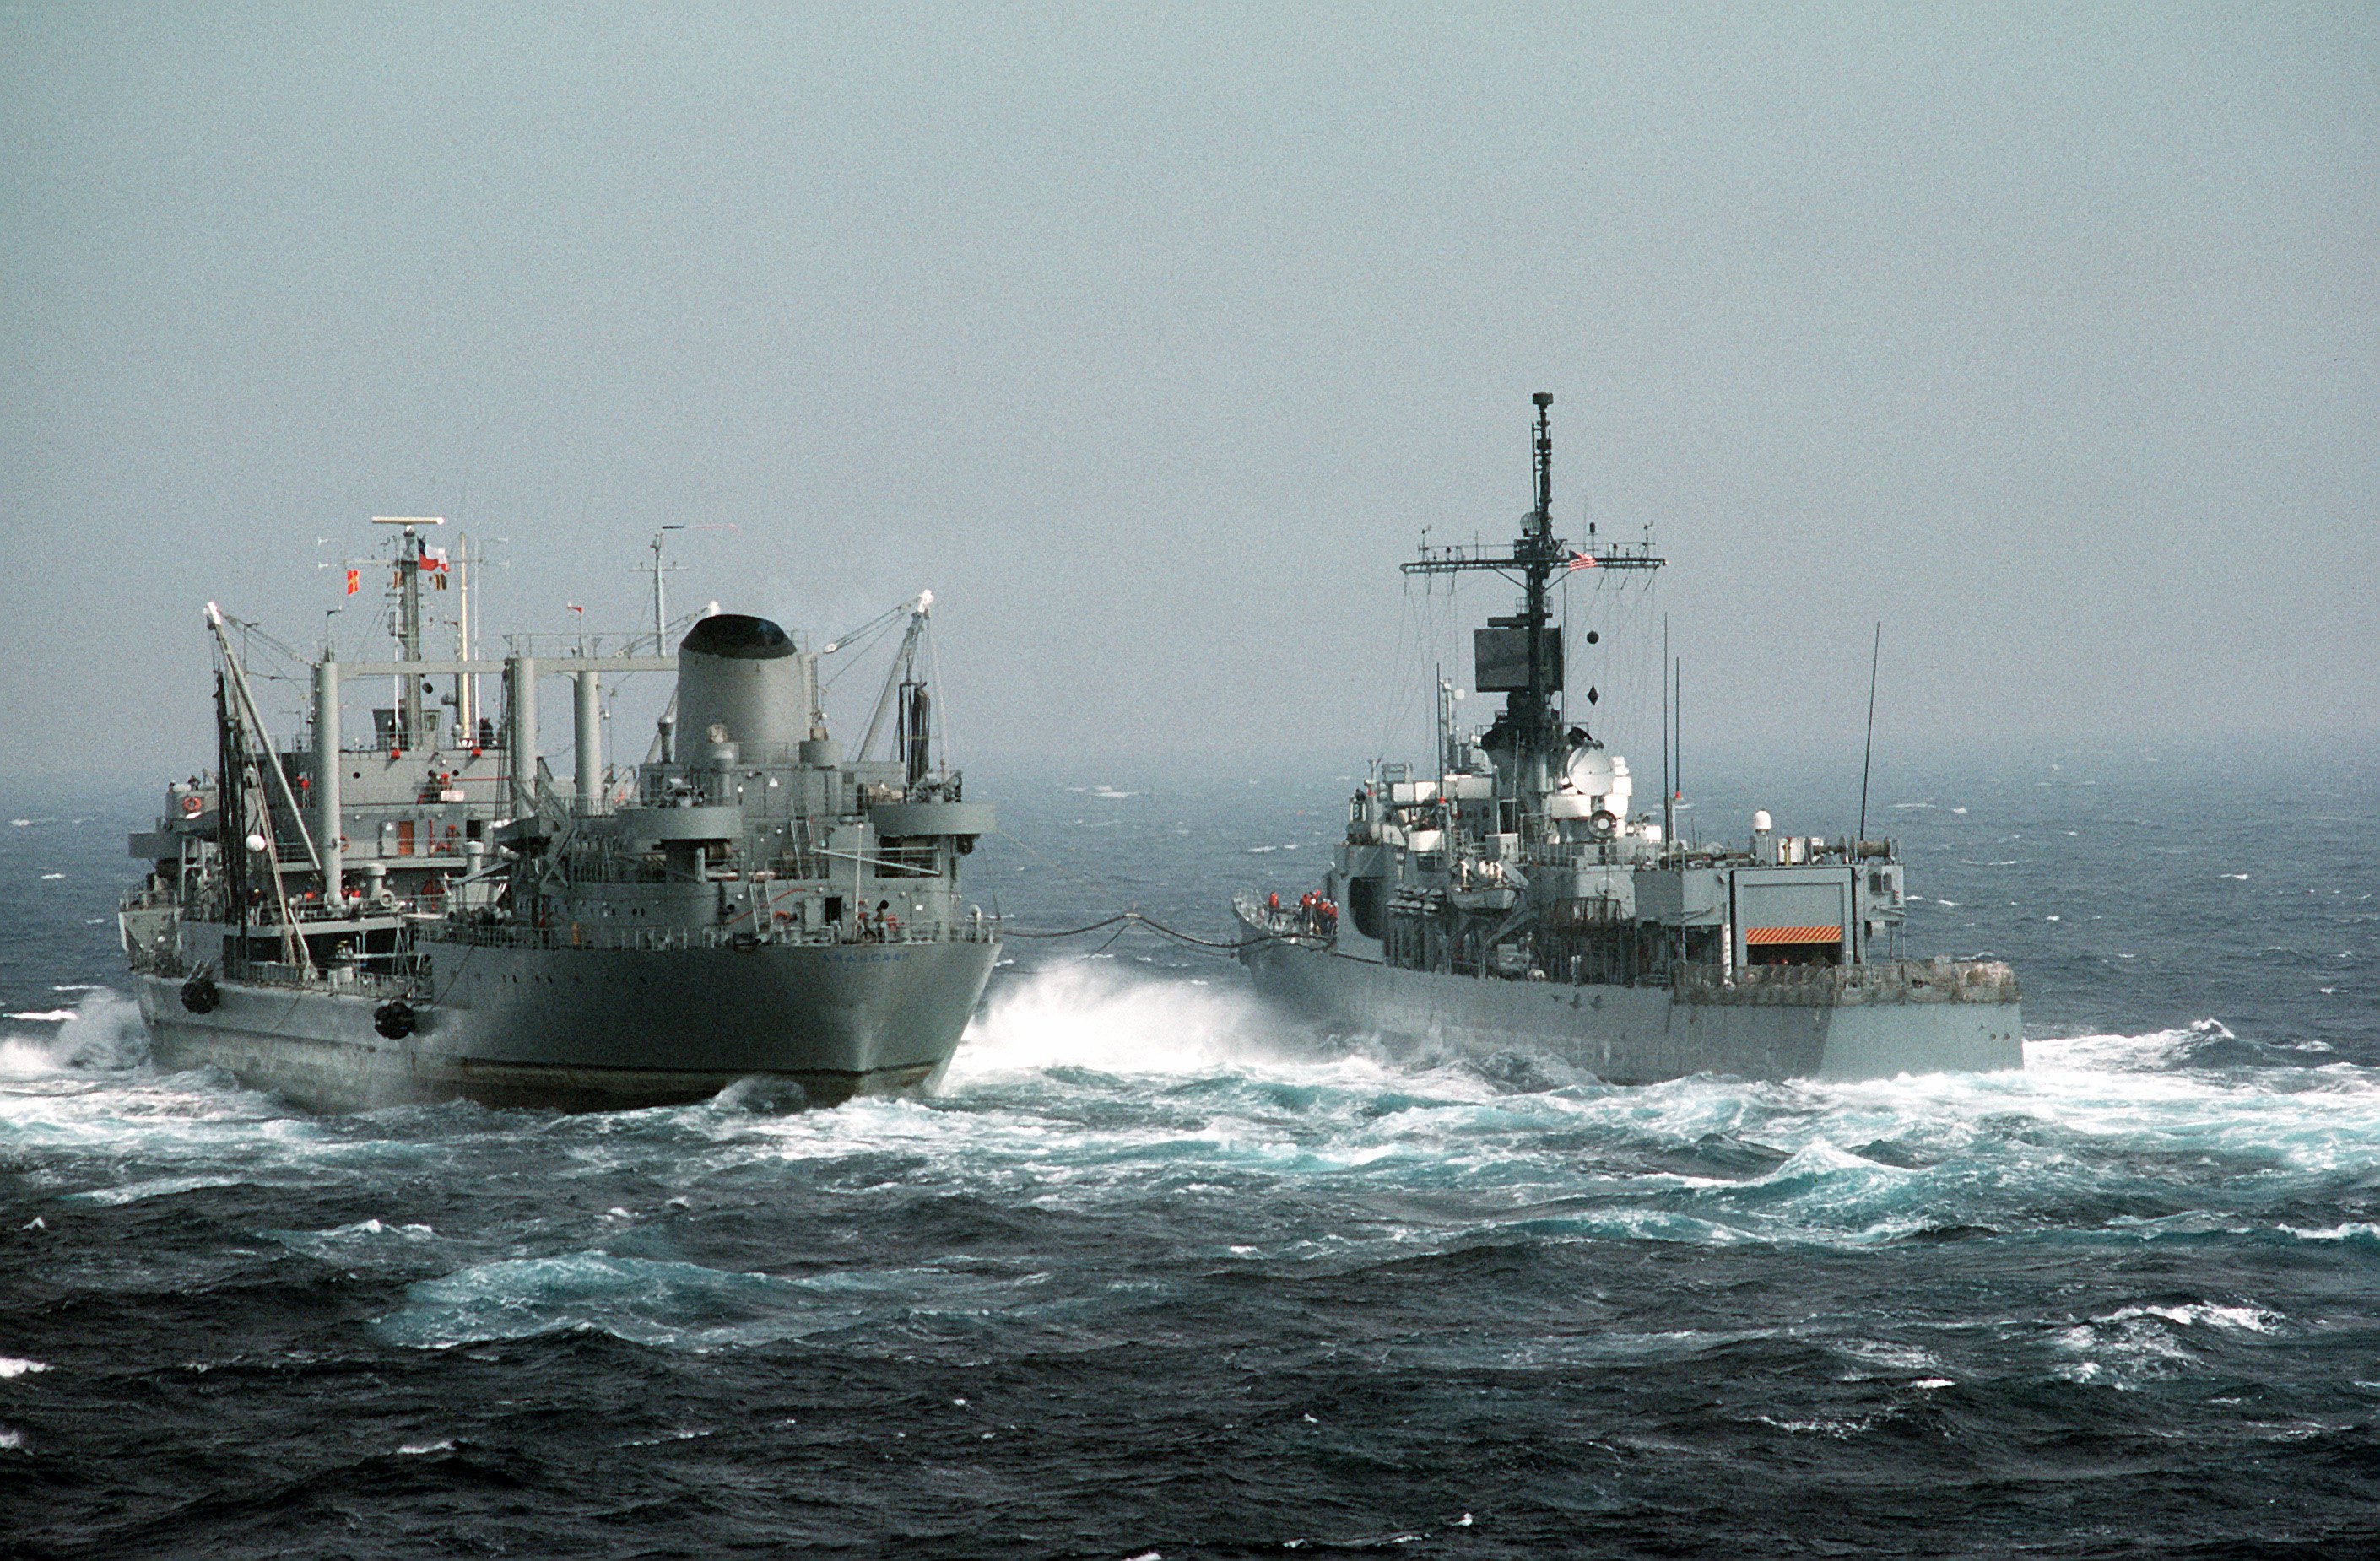
sea, ship, military, army, vehicle, usa, ships, navy, tugboat, watercraft, warship, battleship, frigate, force, destroyer, battle ships, tank ship, patrol boat, torpedo boat, naval ship, guided missile destroyer, battlecruiser, amphibious assault ship, light cruiser, missile boat, amphibious transport dock, fast attack craft, dock landing ship, united states coast guard cutter, warships